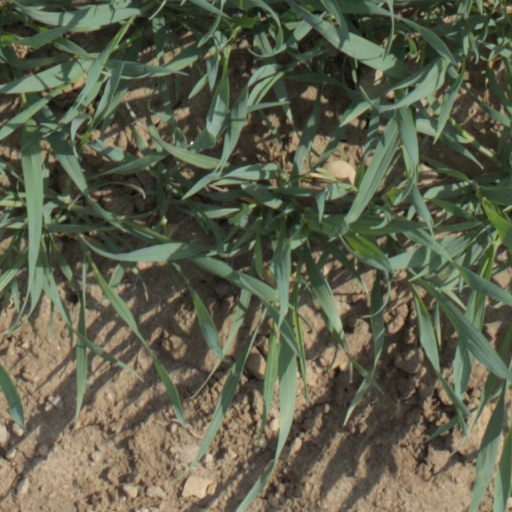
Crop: wheat